Nihal Atsız

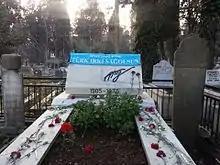
The grave of Nihal Atsız

On the 3 May 1945, Atsız, Alparslan Türkeş, Reha Oğuz Türkkan, Nejdet Sançar and others, all imprisoned in the Tophane military prison, held a meeting in memory of the rallies held on the 3 May 1944 in support of Atsız during the trial between Atsız and Sabahattin Ali. This meeting was the beginning of the annual celebrations of the Turkism Day.